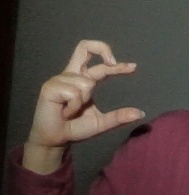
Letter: thal